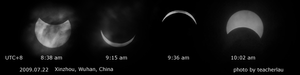
L’éclipse solaire du 22 juillet 2009 est la 6ᵉ éclipse solaire totale du XXIᵉ siècle. C’était aussi la plus longue éclipse totale de ce siècle.